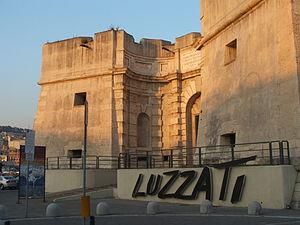
Emanuele Luzzati est un scénographe, décorateur, illustrateur et réalisateur de films d'animation italien né le 3 juin 1921 à Gênes où il est mort le 26 janvier 2007.